Ace of Cakes

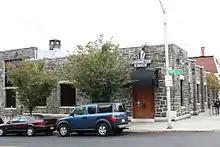
Charm City Cakes exterior at 2936 Remington Avenue in Baltimore

"Ace of Cakes" was shot on location at the bakery in Baltimore, Maryland, a converted church. The show has also featured other locations where Duff, Geof and occasionally others travel to in delivery of cakes such as Los Angeles, Chicago, New York, Washington, D.C., Miami, Boston, Alaska, and Hawaii, among others. The show was edited in Los Angeles at the show's production company, Authentic Entertainment, a subsidiary of Endemol.